Romanian Land Forces

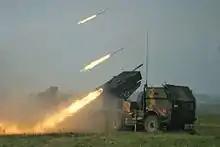
LAROM multiple rocket launchers during a firing exercise

In 2005, the army comprised eight combat, four combat support, and two logistic brigades, while ten combat, five combat support and two logistic brigades were further mobilised in case of crisis. Many of these units have been reorganized as part of the "2007 Force Plan".